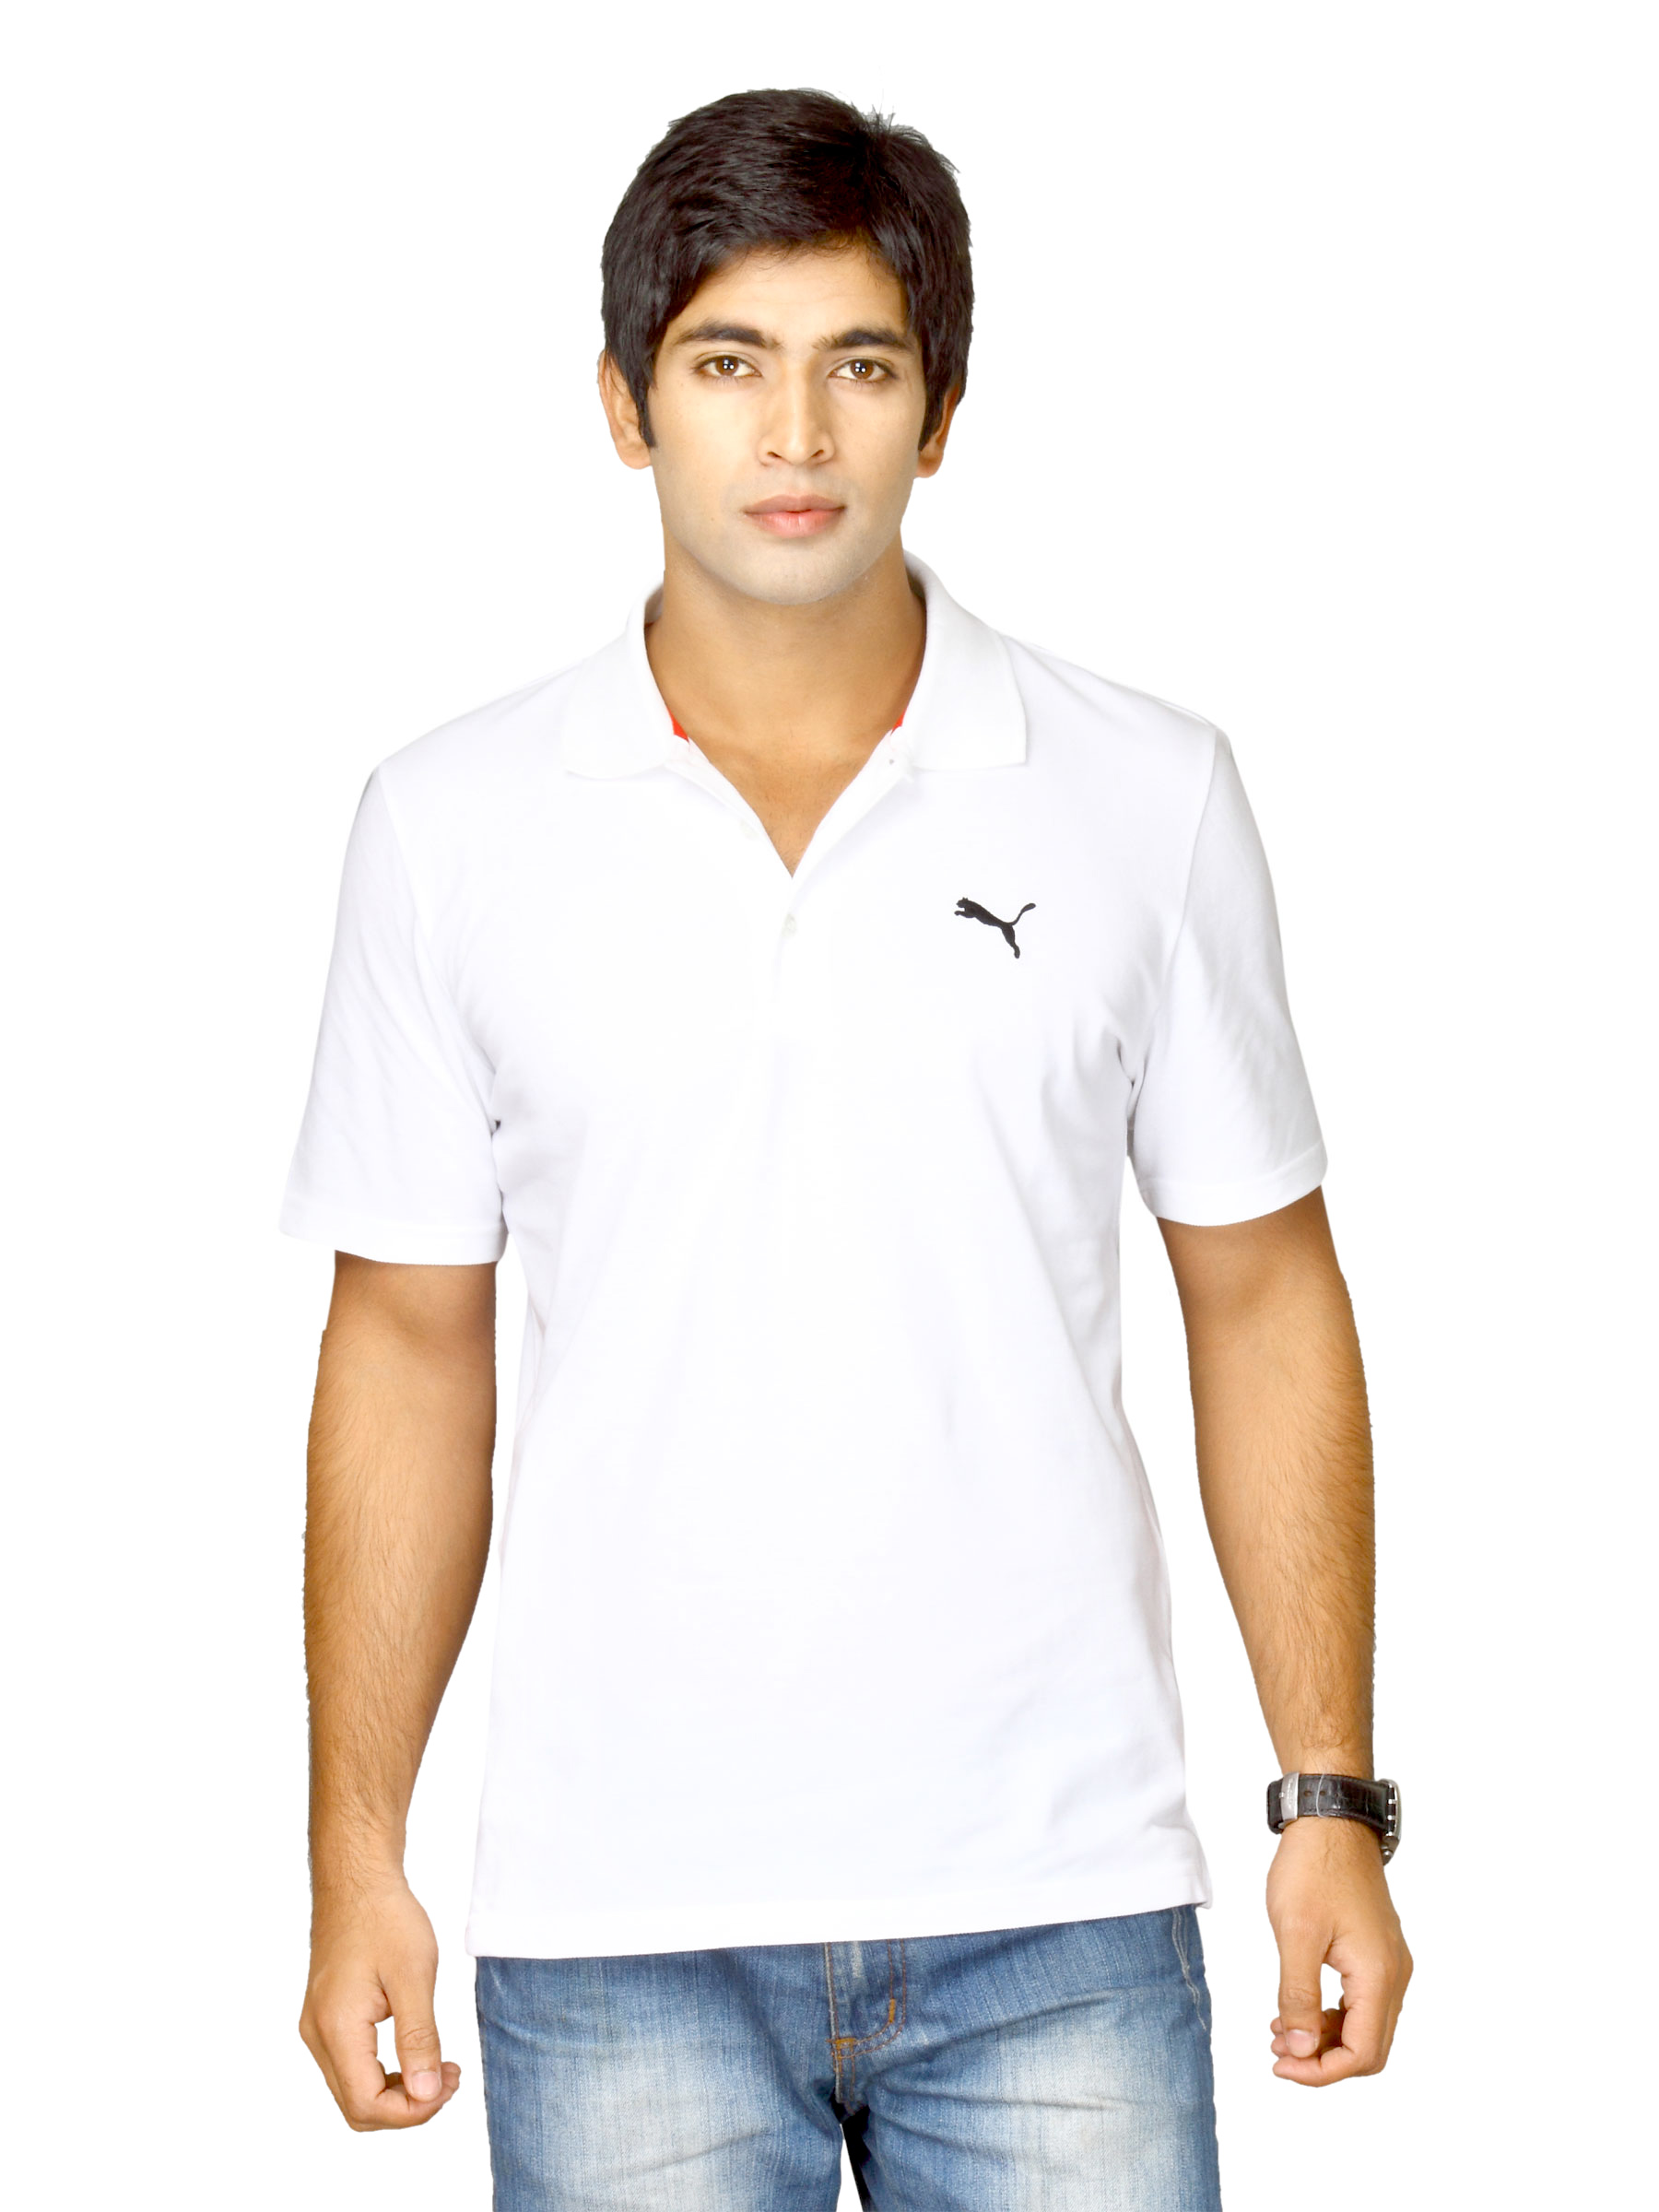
Puma Men's ESS White Polo T-shirt
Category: Apparel / Topwear / Tshirts
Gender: Men
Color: White
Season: Fall 2011
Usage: Casual